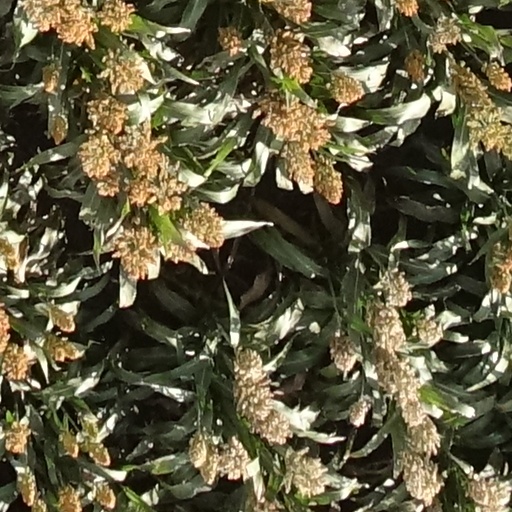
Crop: sorghum